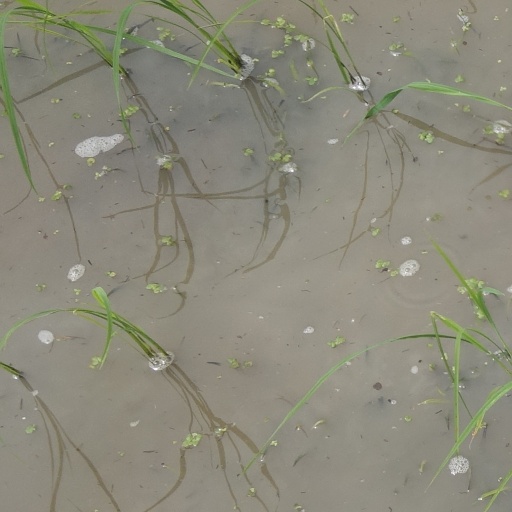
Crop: rice